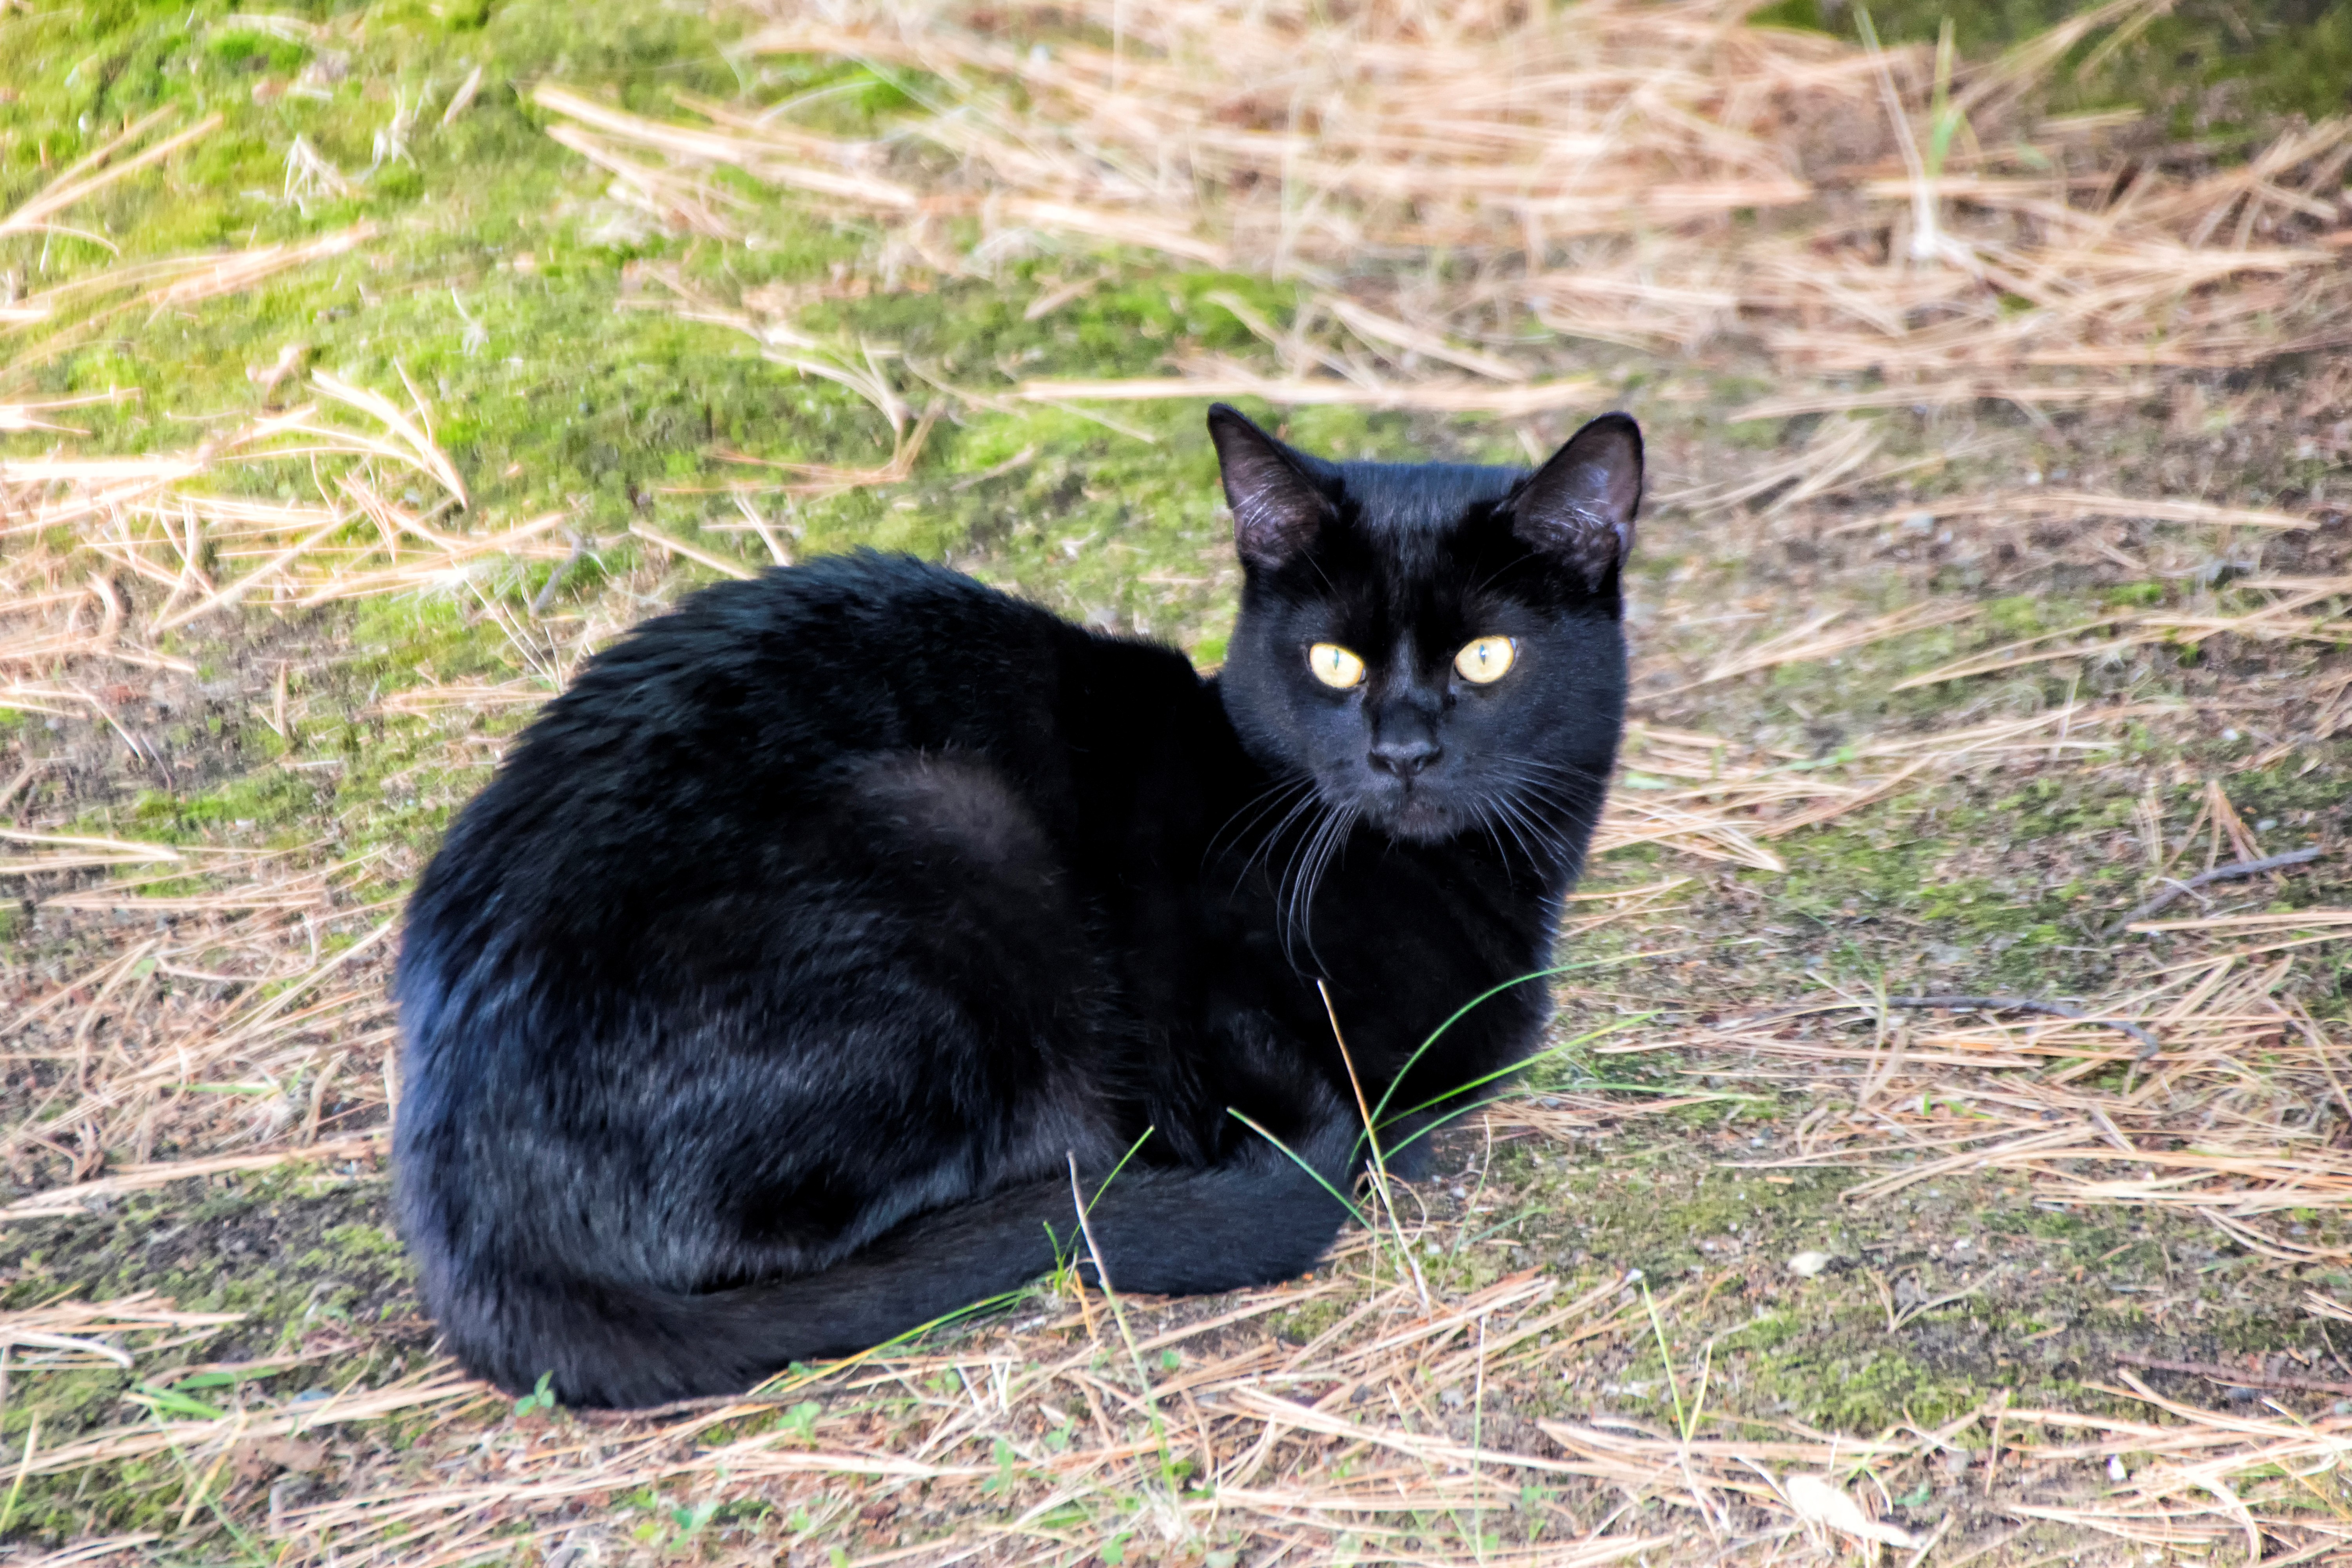
kitten, cat, mammal, black cat, fauna, whiskers, canada, vertebrate, chat, quebec, sherbrooke, european shorthair, wild cat, small to medium sized cats, cat like mammal, nebelung, domestic short haired cat